Frederick Edward Maning

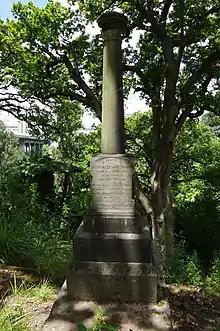
Frederick Edward Maning's grave in Symonds Street Cemetery, Auckland (front view)

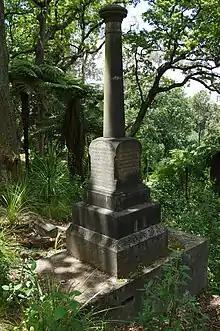
Frederick Edward Maning's grave in Symonds Street Cemetery, Auckland (side view)

Maning arrived in the Hokianga area at age 22, on 30 June 1833, and lived among the Ngāpuhi Māori. With Maning's physical skills and great stature, as well as his considerable good humour, he quickly gained favour with the tribe. He became known as a Pākehā Māori (a European turned native) and his arrival in New Zealand is the subject of the first chapters of his book "Old New Zealand".